Comedy music

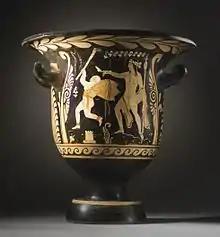
Ancient Greek bell krater pottery with an elderly satyr followed by young Dionysos

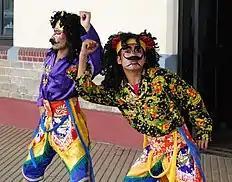

The first uses of comedy in music can be traced back to the first century in ancient Greece and Rome, where poets and playwrights entertained with puns and wordplay.